Winkler, Manitoba

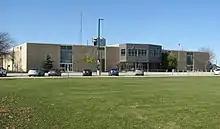
Garden Valley Collegiate

Winkler's public school system is the Garden Valley School Division, which consists of five elementary schools - Winkler Elementary School, Parkland Elementary School, J.R. Walkof School, Emerado Centennial School, Pine Ridge Elementary School - within city limits and six K-8 schools in the surrounding R.M. of Stanley: Prairie Dale School, Southwood Elementary School, Hochfeld School, Blumenfeld School, Plum Coulee School, and Border Valley School. The city has two high schools, Garden Valley Collegiate, established in 1966, and Northlands Parkway Collegiate, which opened in September 2013. As of June 2023, Garden Valley School Division had a total enrollment of 4,180 students. There are no private schools operating within the city.